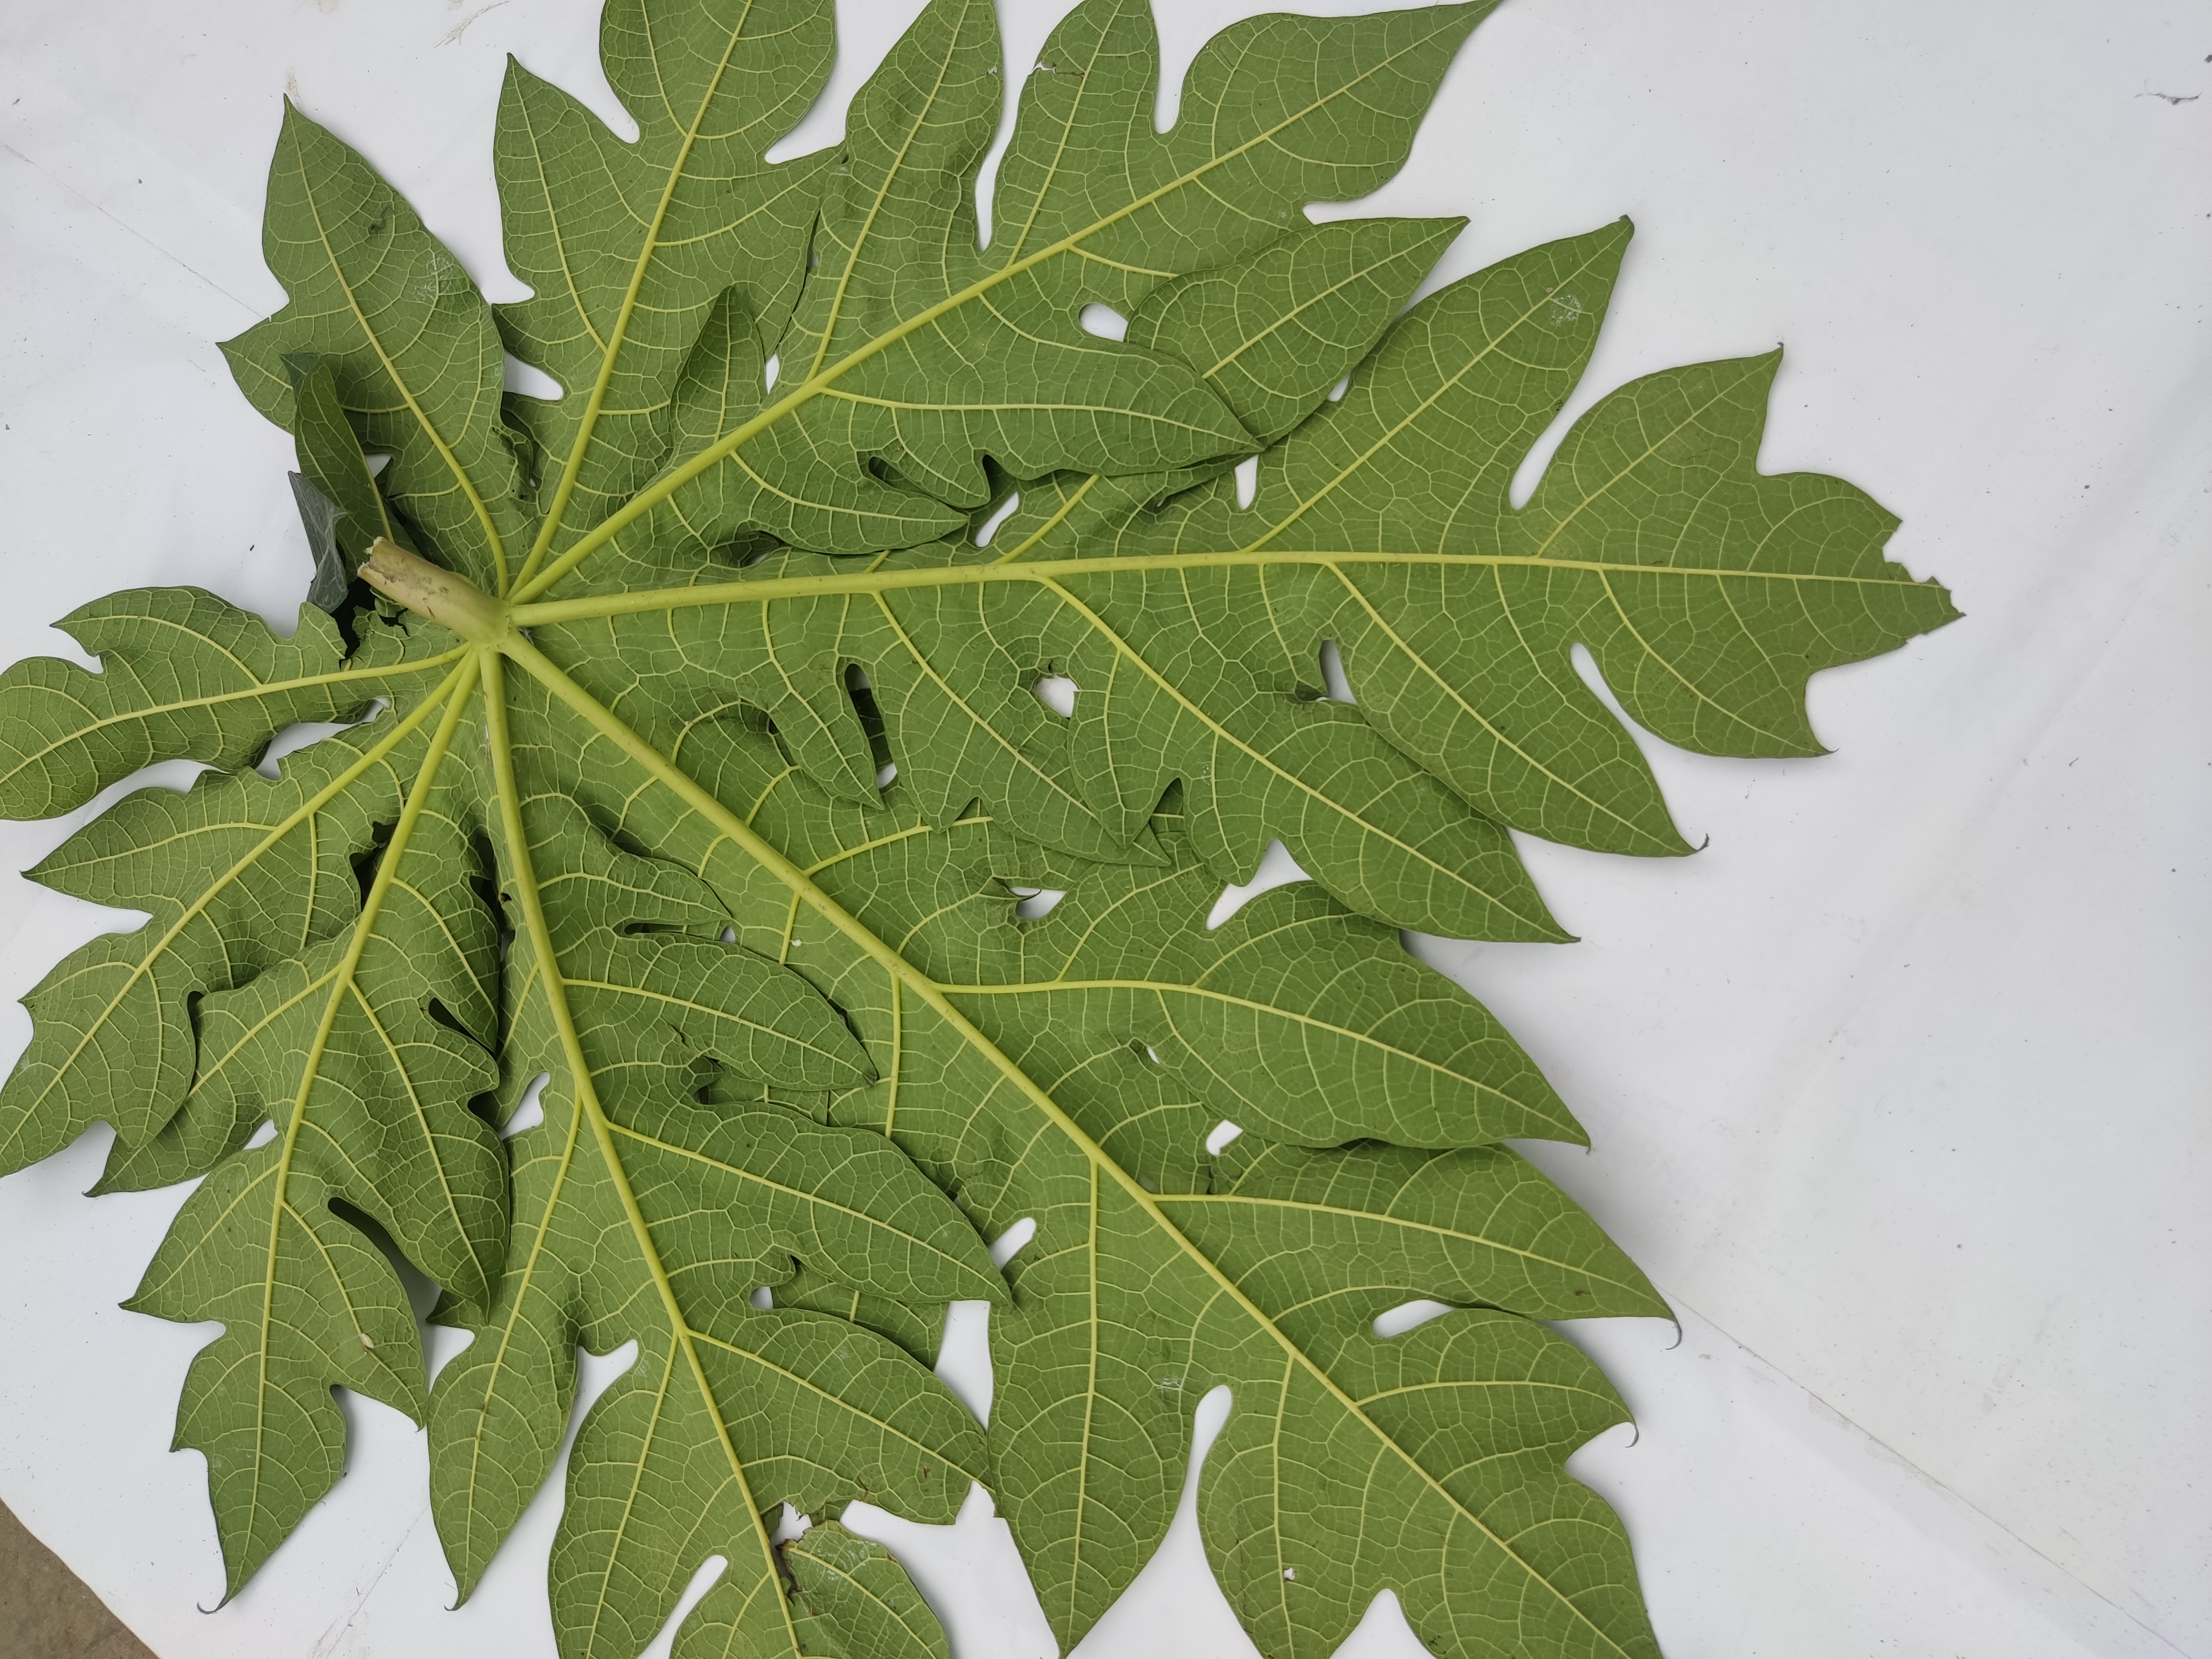
Label: Healthy Leaf